Fashion

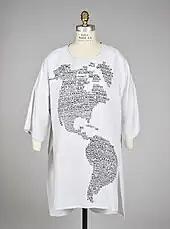
Indigenous Americas Map Tunic designed in 2018 by Carla Fernández and Pedro Reyes for Taller Flora.

The benefits of primary research are specific information about a fashion brand's consumer is explored. Surveys are helpful tools; questions can be open-ended or closed-ended. Negative factor surveys and interviews present is that the answers can be biased, due to wording in the survey or on face-to-face interactions. Focus groups, about 8 to 12 people, can be beneficial because several points can be addressed in depth. However, there are drawbacks to this tactic, too. With such a small sample size, it is hard to know if the greater public would react the same way as the focus group. Observation can really help a company gain insight on what a consumer truly wants. There is less of a bias because consumers are just performing their daily tasks, not necessarily realizing they are being observed. For example, observing the public by taking street style photos of people, the consumer did not get dressed in the morning knowing that would have their photo taken necessarily. They just wear what they would normally wear. Through observation patterns can be seen, helping trend forecasters know what their target market needs and wants.